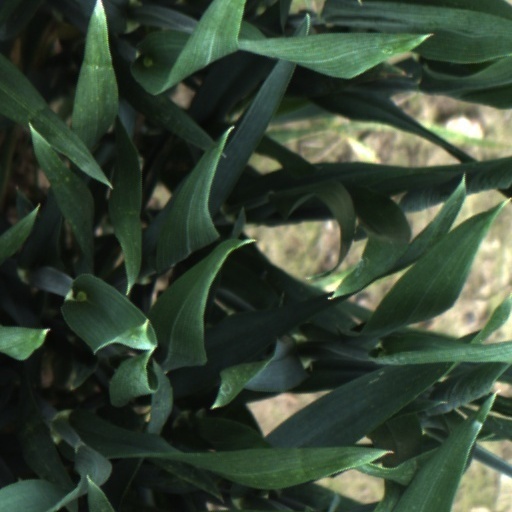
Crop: wheat